Nuruosmaniye Mosque

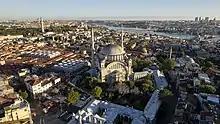
Nuruosmaniye Mosque next to the Grand Bazaar in central Istanbul, the Golden Horn and other grand mosques are visible from this photo

The decoration and details of the mosque are firmly in the Ottoman Baroque style, which was new at the time. The general form of the building is described as "straining everywhere to melt straight lines into curves." The curving pediments above the exterior arches have concave flourishes at their edges, while the windows, doorways, and arches of the mosque have mixtilinear (i.e. combination of different curves) or round profiles instead of traditional pointed arch profiles. The central doorway of the courtyard is topped by an unusual radiating sun motif carved in stone while the other doorways have pyramidal semi-vaults which, instead of the traditional "muqarnas", are carved with many rows of acanthus-like friezes and other motifs – a composition that is neither Ottoman nor European in style.